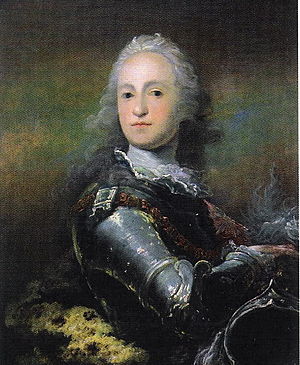
Frederik Christian 1. af Slesvig-Holsten-Sønderborg-Augustenborg
Portræt udført af Peder Als, 1750